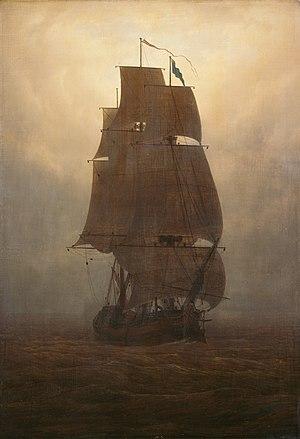
Le Hollandais volant, parfois appelé dans le passé « Voltigeur hollandais », est le plus célèbre des vaisseaux fantômes, ce mythe a souvent été utilisé par les écrivains dans des récits d'aventure. Il est également connu sous le nom allemand Der Fliegende Holländer, ce dernier étant le titre original d'un opéra de Richard Wagner.